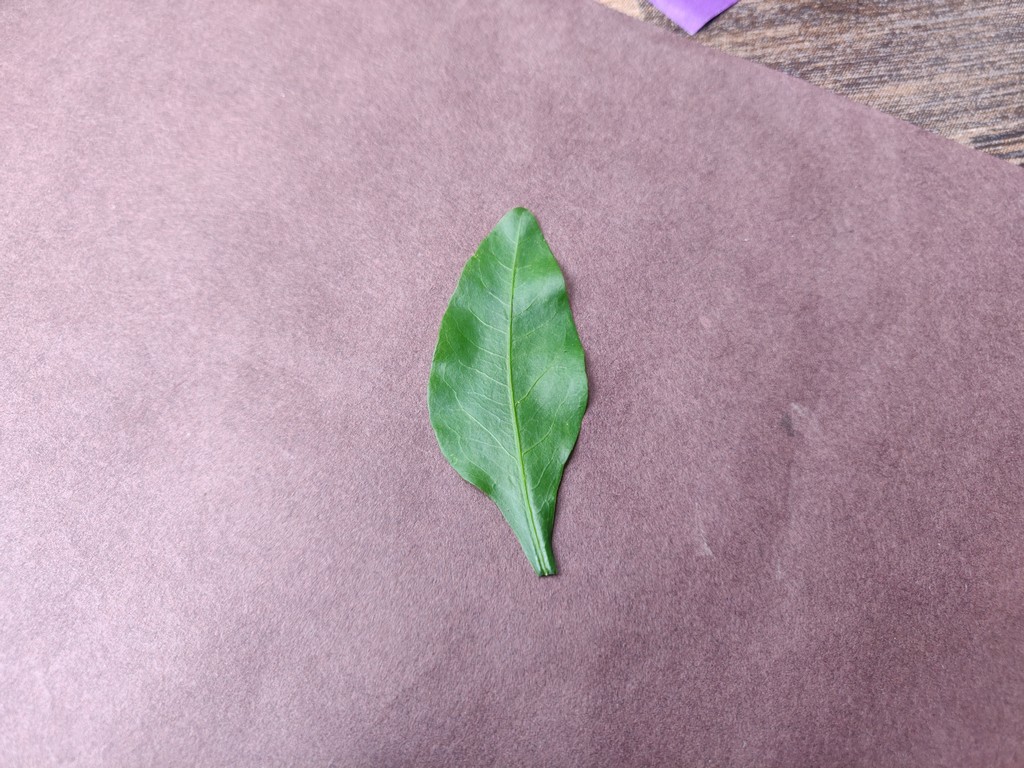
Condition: Healthy
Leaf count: single
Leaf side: front